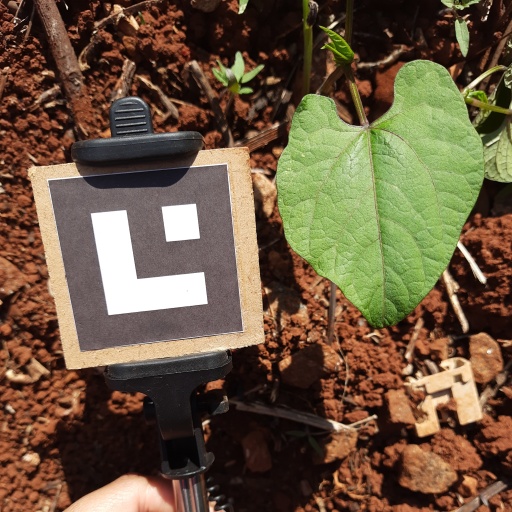
Observations: wavy surface, no eating holes, under sunlight, insect on surface